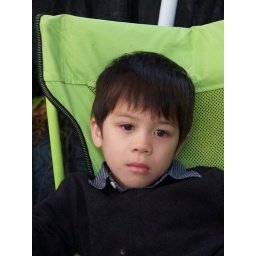
He was shocked by the cattle fence moments ago. He was brave though, didn't cry!